Paper Heart (film)

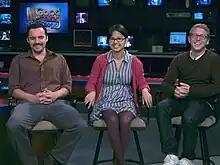
Jake Johnson, Charlyne Yi, and Nick Jasenovec

"Paper Heart" premiered at the 2009 Sundance Film Festival and received a limited release on August 7, 2009, in the United States and Canada, making $1,296,971. The film was released on Blu-ray on December 1, 2009, by Anchor Bay Entertainment.